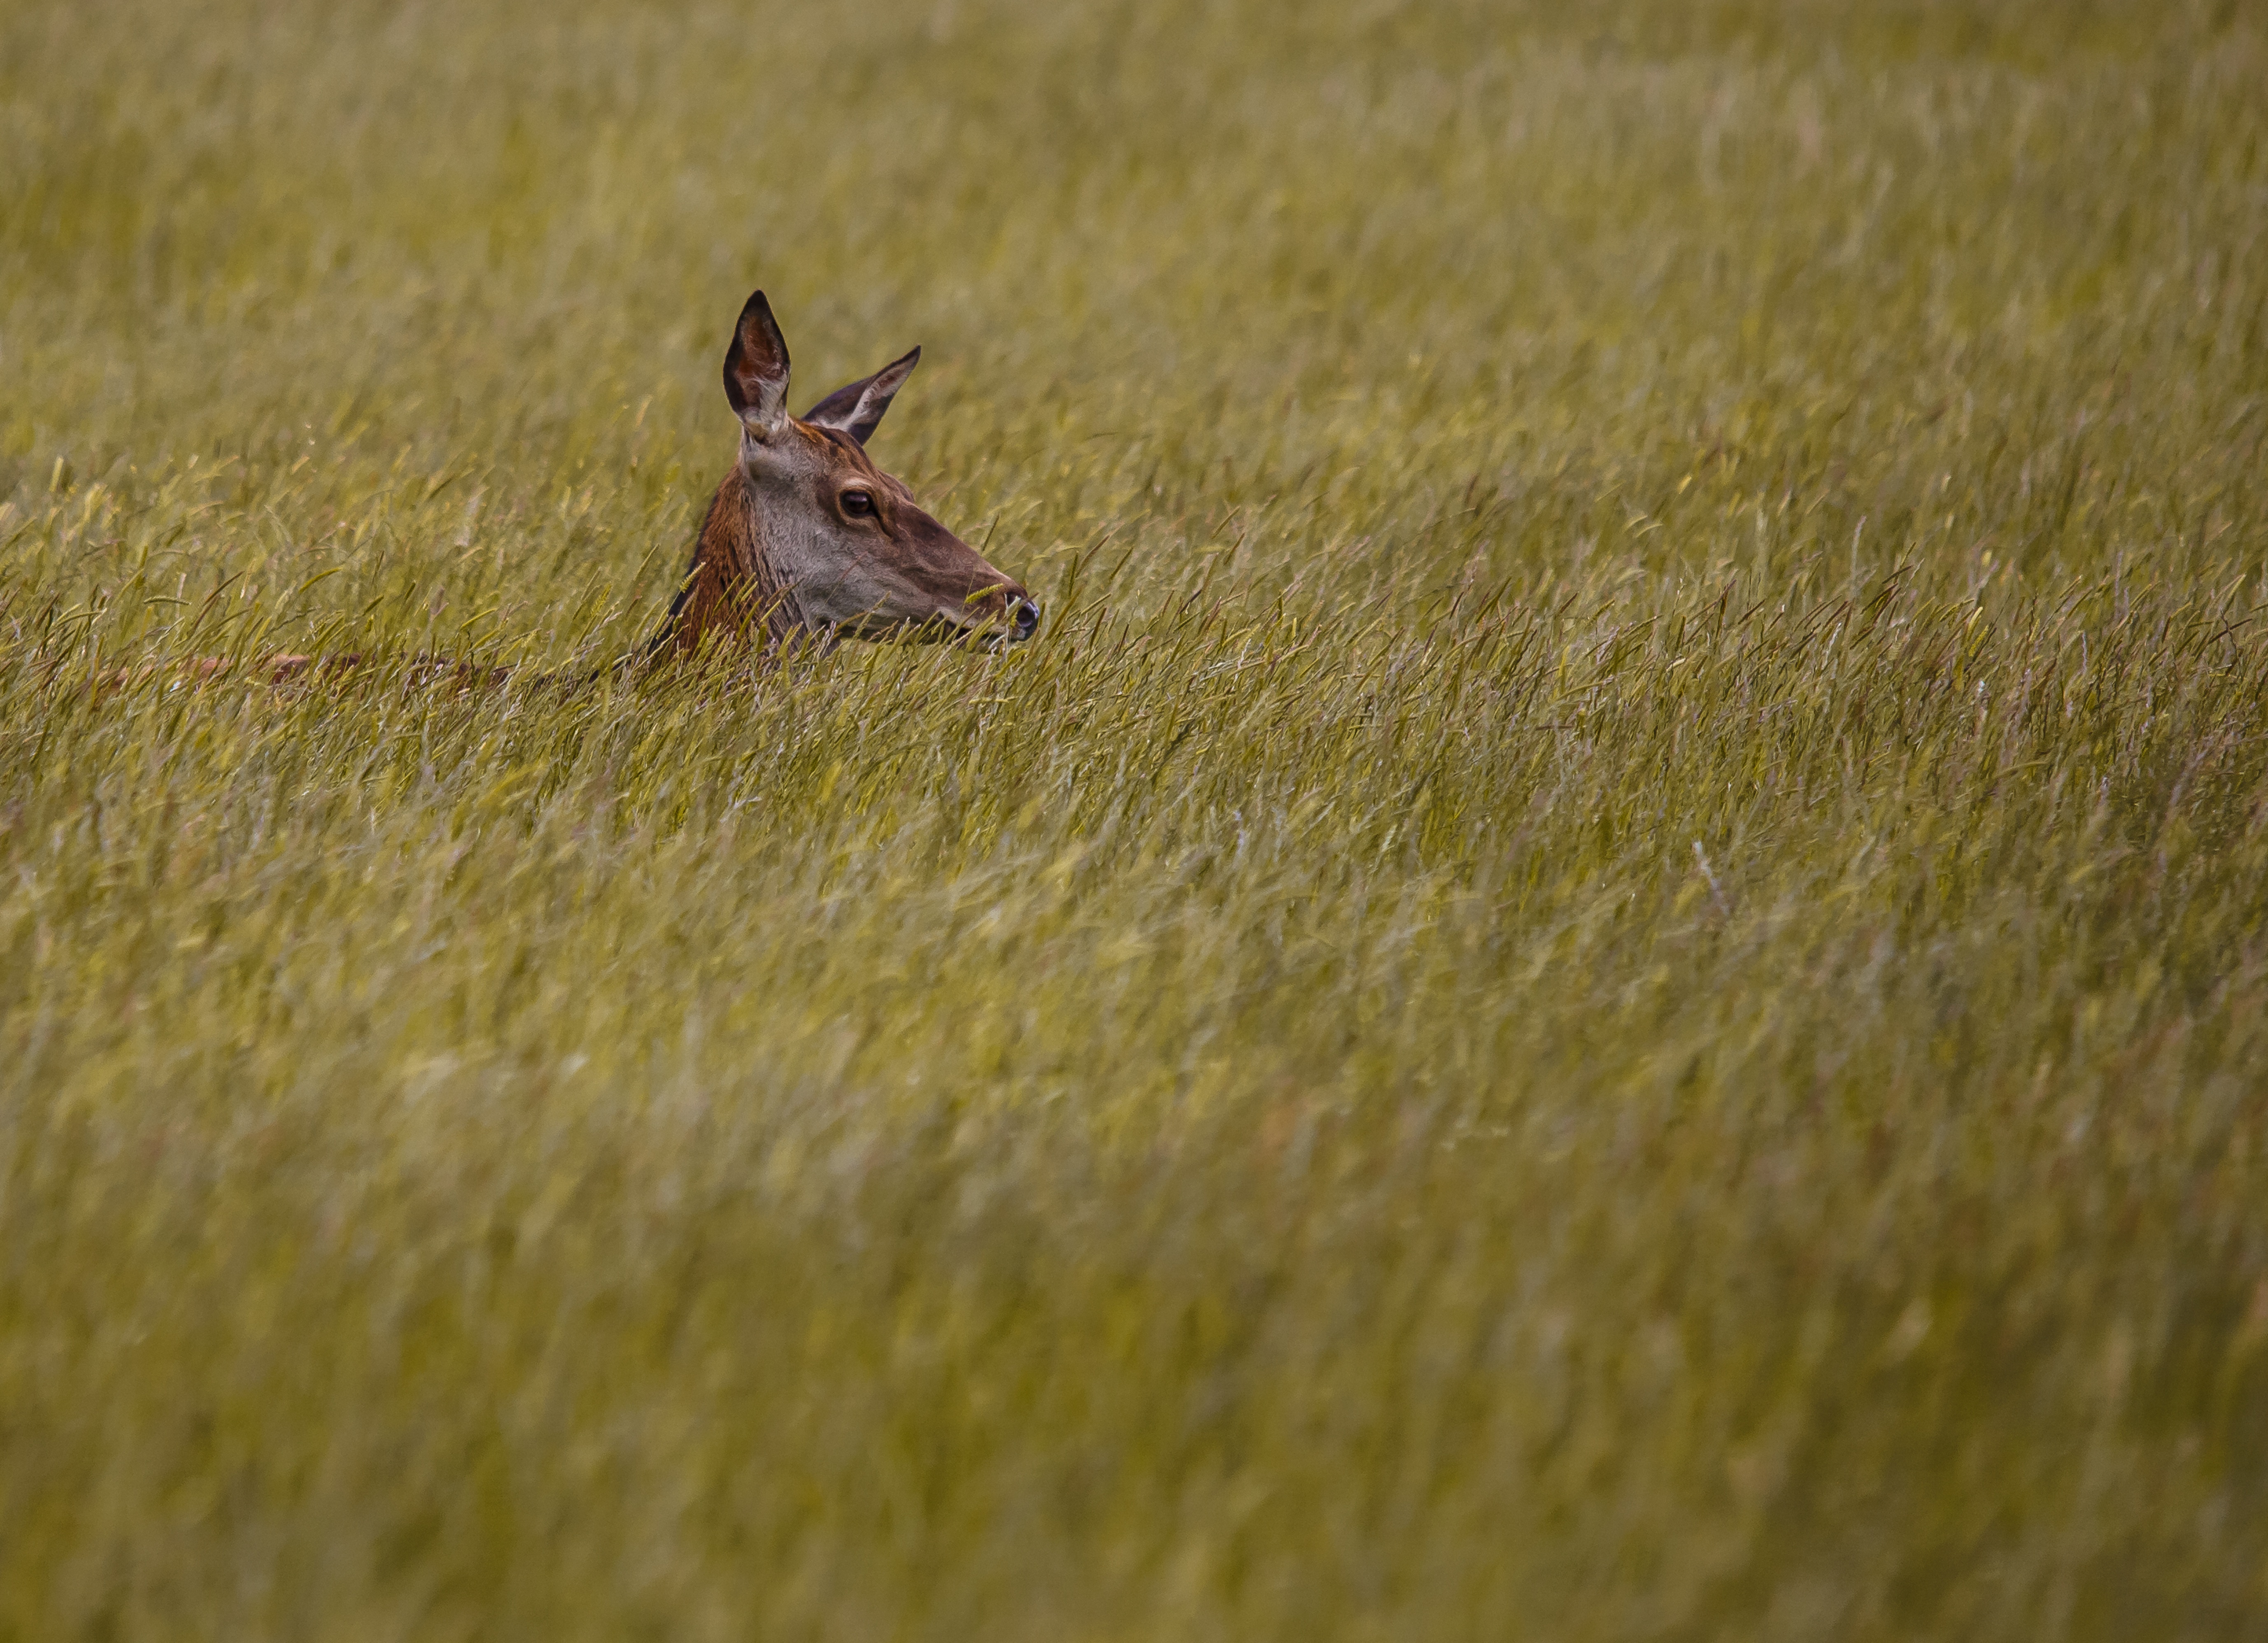
nature, grass, prairie, animal, wildlife, deer, red, mammal, season, fauna, close up, outdoors, hind, macro photography